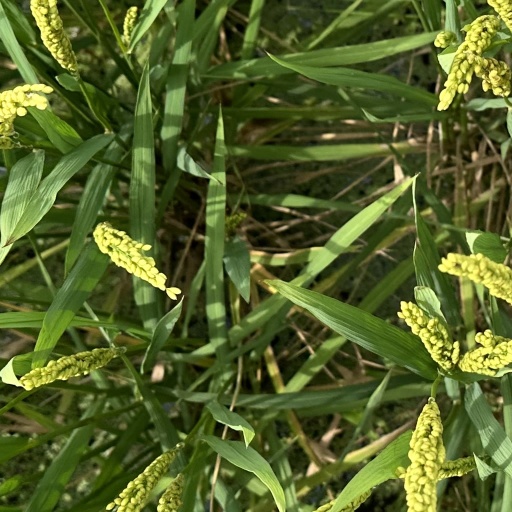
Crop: rice